Montrose Academy

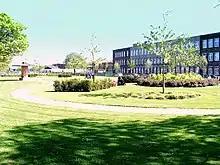
Montrose Academy seen from Scott's Park with modern extensions in view

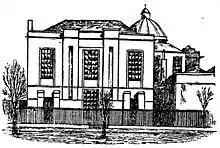
Side elevation of Montrose Academy in 1898, showing the recently added Dorward's Seminary building

An endowment in 1891 provided facilities for a new science and art school. In 1898, after the closure of Dorward's Seminary, its building was renovated, extended and added to Montrose Academy. This provided a new assembly hall, and allowed space to complete a new gymnasium, which at the time was one of the largest in Scotland. Tuition of the classics continued into the later nineteenth and early twentieth centuries. The curriculum expanded at the beginning of the twentieth century to include more scientific subject matter. By 1900 gymnastics and swimming were introduced to the curriculum. In 1895, the school was described as having two separate entrances for boys and girls. The classrooms were heated with open fires during the winter and the walls were decorated with pictures, photographs and maps gifted by former pupils. There was also a preparatory school attached - Montrose Academy Elementary School, which existed until the 1970s. In 1932 the local Townhead School, which taught commercial and technical subjects, became part of Montrose Academy. It was fully amalgamated by the 1950s.